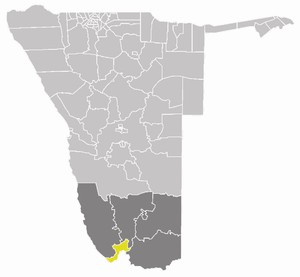
Oranjemund est une ville de Namibie située à l'extrémité sud-ouest du pays.